Serbia in the Eurovision Song Contest 2009

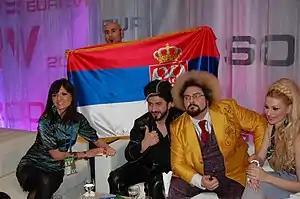
Marko Kon and Milaan during the second semi-final

According to Eurovision rules, all nations with the exceptions of the host country and the "Big Four" (France, Germany, Spain and the United Kingdom) are required to qualify from one of two semi-finals in order to compete for the final; the top nine songs from each semi-final as determined by televoting progress to the final, and a tenth was determined by back-up juries. The European Broadcasting Union (EBU) split up the competing countries into six different pots based on voting patterns from previous contests, with countries with favourable voting histories put into the same pot. On 30 January 2009, a special allocation draw was held which placed each country into one of the two semi-finals. Serbia was placed into the second semi-final, to be held on 14 May 2009. The running order for the semi-finals was decided through another draw on 16 March 2009 and Serbia was set to perform in position 4, following the entry from Latvia and before the entry from Poland.